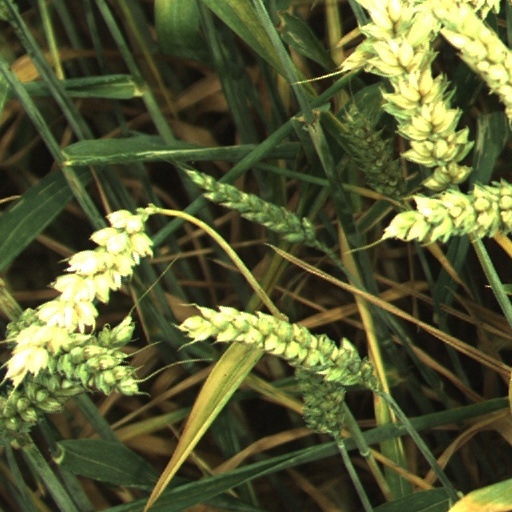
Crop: wheat